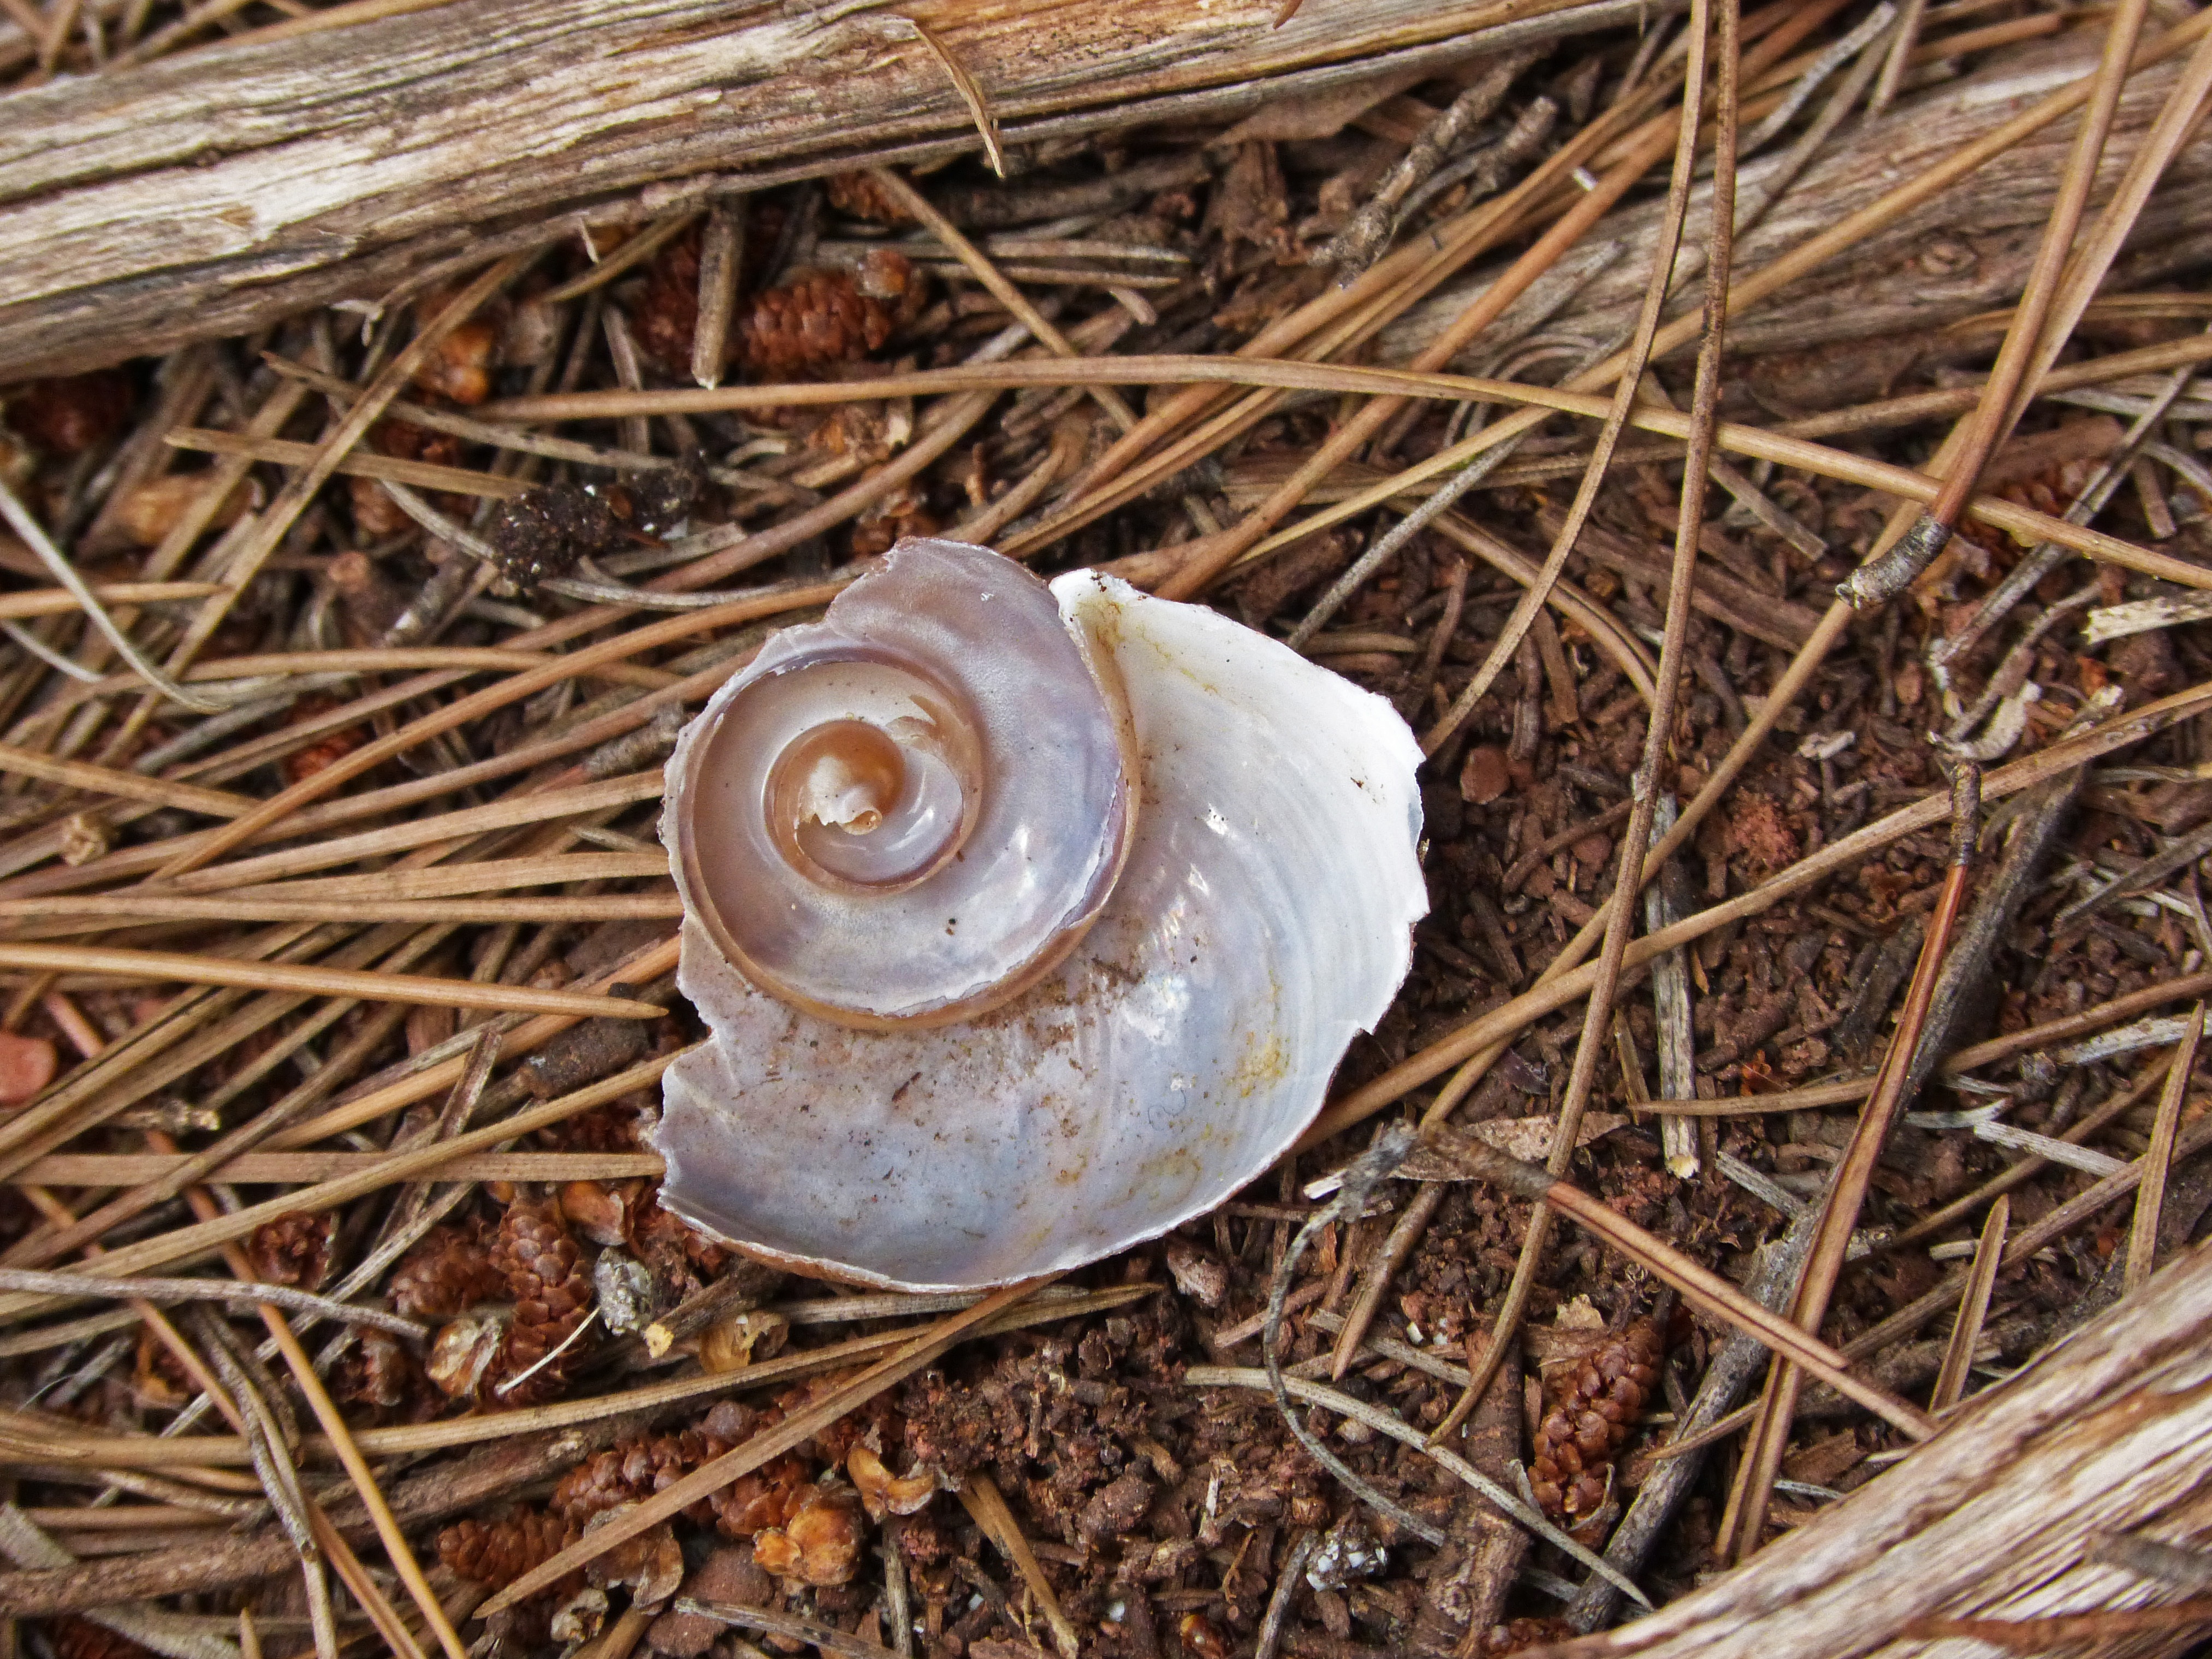
forest, wood, spiral, soil, mushroom, fauna, shell, fungus, snail, woodland, bolete, agaricus, matsutake, oyster mushroom, edible mushroom, medicinal mushroom, agaricomycetes, agaricaceae, penny bun